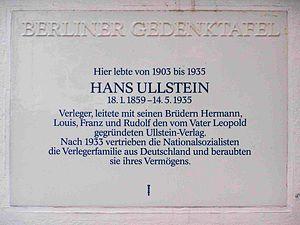
Ullstein-Verlag est un groupe de presse et une maison d'édition allemande, fondé à Berlin en 1877 par Leopold Ullstein. De 1900 à 1934, elle fut l'une des plus grosses entreprises de presse et d'édition d'Allemagne. Depuis 2003, Ullsteinbuchverlage est une filiale appartenant au groupe Bonnier.